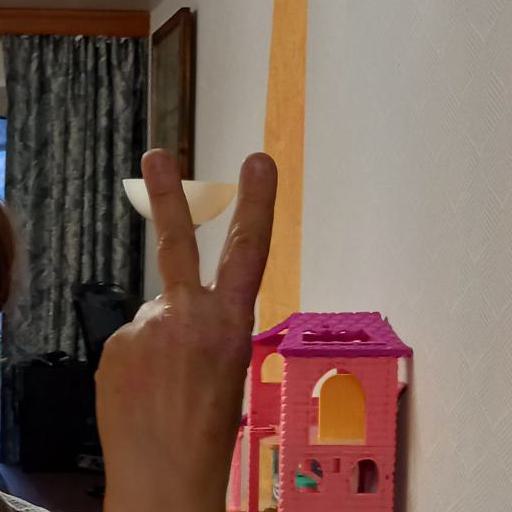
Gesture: peace_inverted